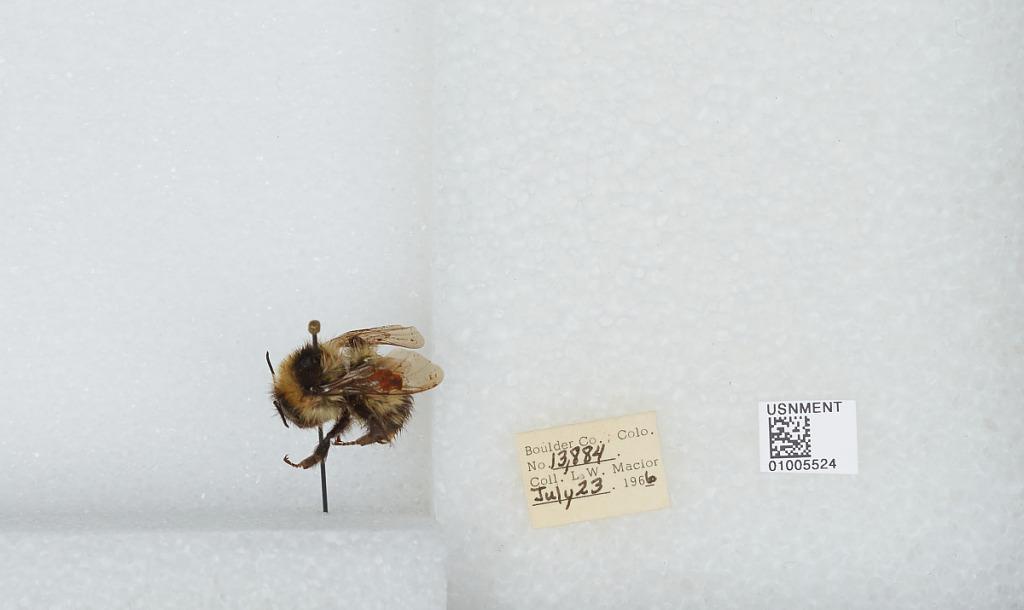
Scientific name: Bombus (Alpinobombus) balteatus Dahlbom
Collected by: L. Macior
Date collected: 1966-7-23
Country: United States
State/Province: Colorado
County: Boulder
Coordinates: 40.0275, -105.252